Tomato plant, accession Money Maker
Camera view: bottom (45 deg); turntable rotation: 60 degrees
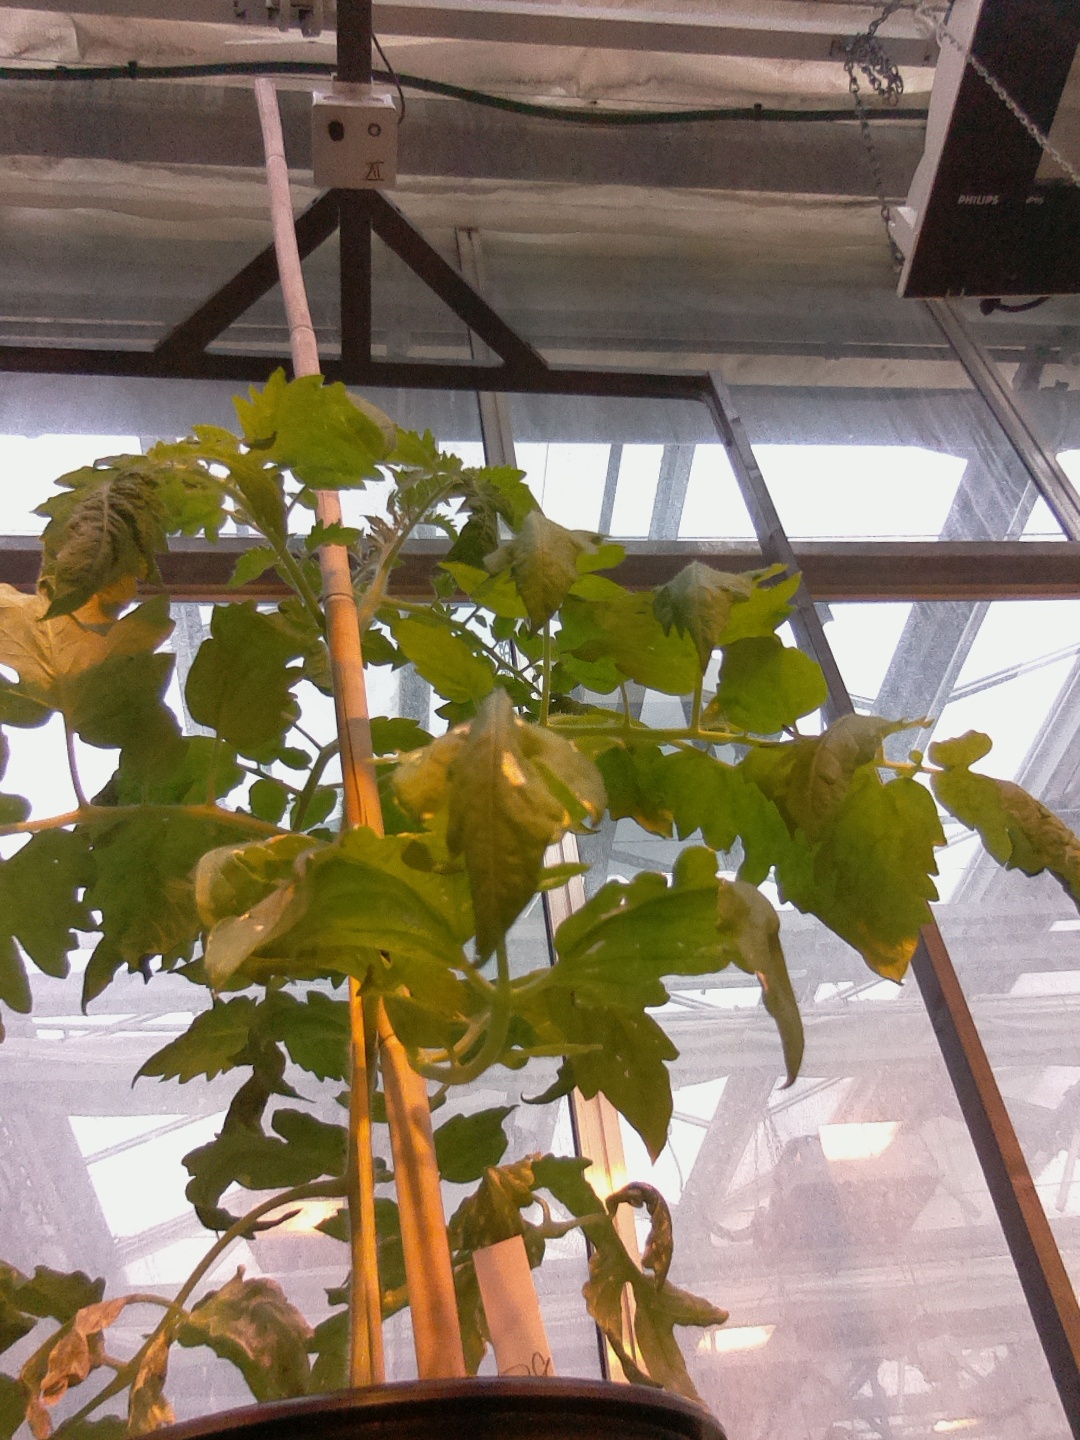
BBCH growth stage 52: 2 inflorescences visible